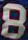
Number: 8